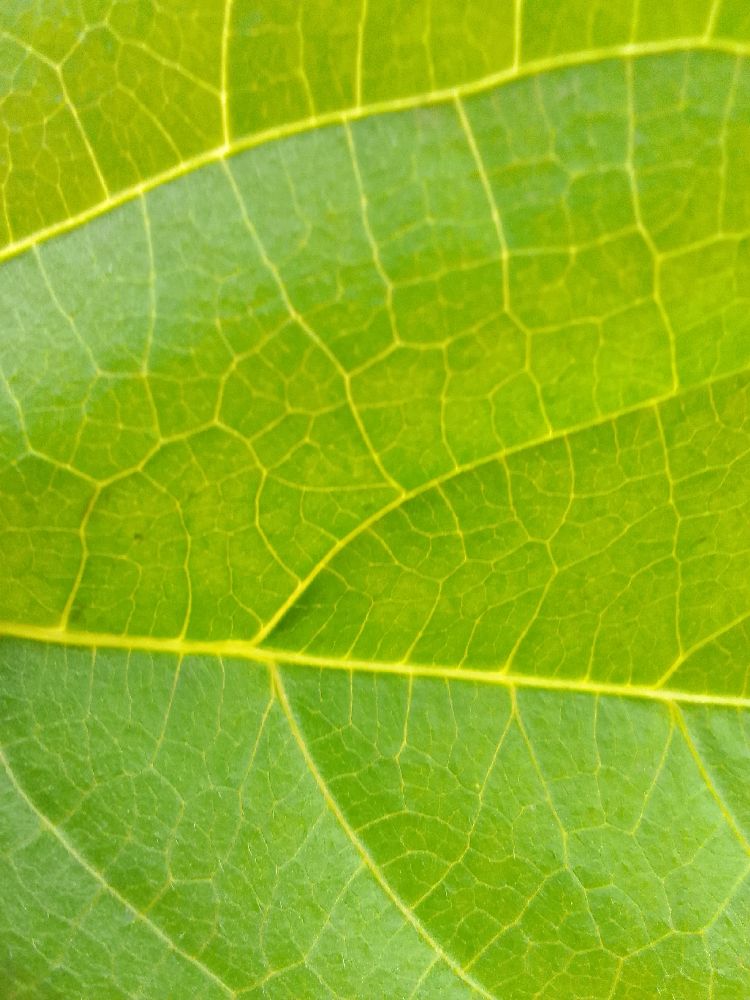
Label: healthy